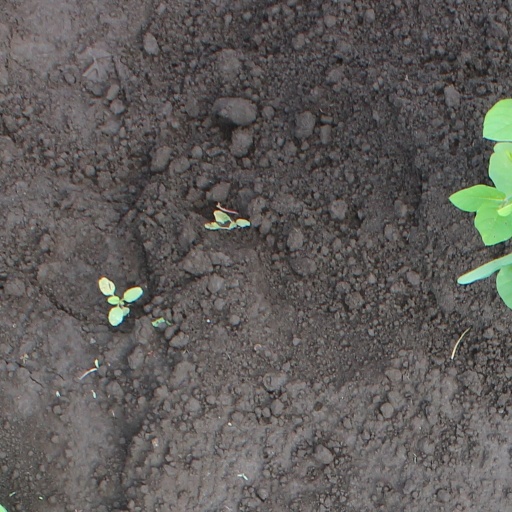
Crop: soybean